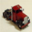
Label: truck